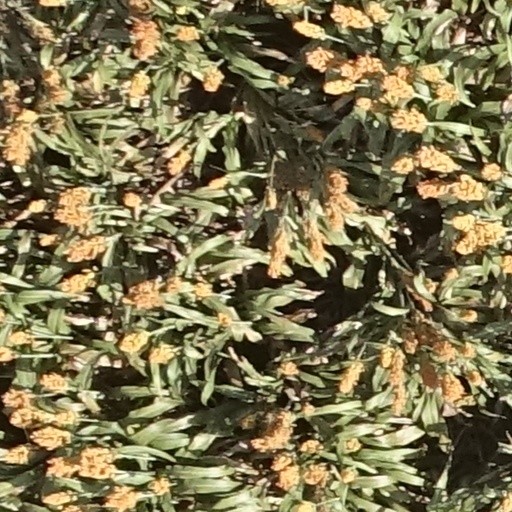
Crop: sorghum